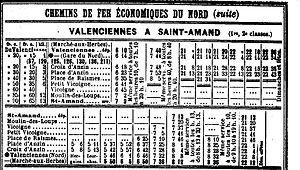
L'Ancien tramway de Valenciennes fonctionne de 1881 à 1966. Après quarante ans d'interruption, un nouveau tramway de Valenciennes est mis en service en juillet 2006.